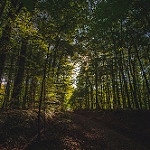
Scene: Outdoor